Dares philippinensis

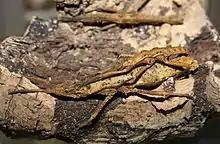
Mating

Dares philippinensis is a species of stick insects. This species is not native to Borneo like most other members of the genus "Dares", but to the Philippine island Palawan.